McCloud Railway

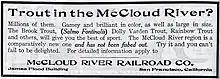
Early advertisement baiting tourists in 1907

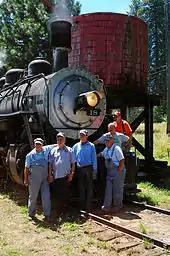
Last crew of McCloud #18, August 7th, 2005.

The MCR was originally built as the McCloud River Railroad chartered on January 22, 1897, as a forest railway bringing logs to the company sawmill on the Southern Pacific Railroad at a place called Upton a few miles north of Mount Shasta. Originally, locomotives were borrowed from the Southern Pacific, but in 1902, the railroad received their first locomotive, number 1. By 1901 the company sawmill was moved to McCloud, and the distance for hauling lumber produced at McCloud was reduced to by shifting the junction south to Mount Shasta in 1906. The locomotives shifted from wood to oil fuel as the railroad extended into the forests east of McCloud in 1907. Trains brought logs to the McCloud sawmill from the east, and carried lumber from the sawmill west to the Southern Pacific.